Croatian Latin literature

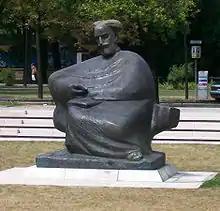
Gray statue in park of Bearded man in a robe, sitting

Croatian Latin literature (or Croatian Latinism) is a term referring to literary works, written in the Latin language, which have evolved in present-day Croatia since the 9th century AD. Since that time, both public and private documents have been written in a local variant of medieval Latin or in later times Neo-Latin. Some works have been found (written between the 12th and 14th centuries) which were written in a variant more closely resembling classical Latin.